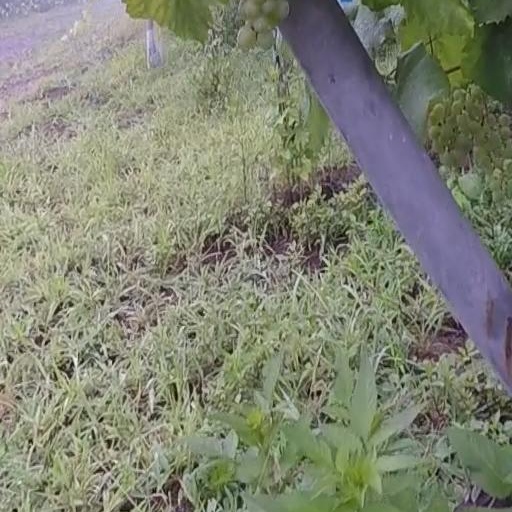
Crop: grape